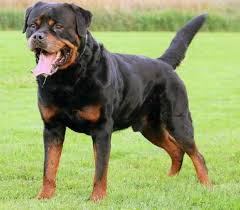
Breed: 224-n000060-Rottweiler